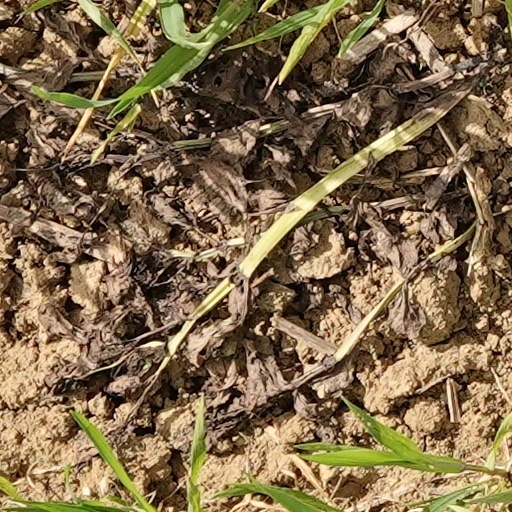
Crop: wheat